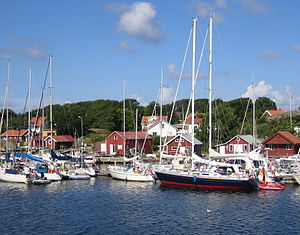
Bohuslen / Historie / 1700-tallet
Koster, nord i Bohuslen.
Bohuslen eller Bohuslän er et svensk landskap nord for Göteborg.